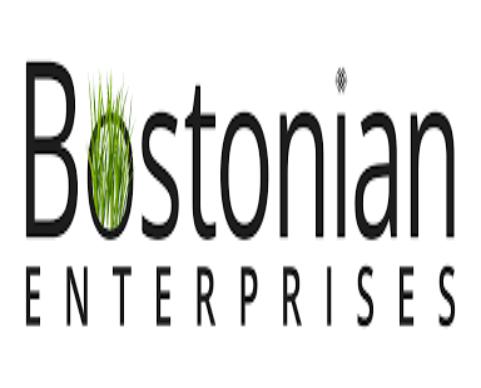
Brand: Bostonian
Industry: Clothes